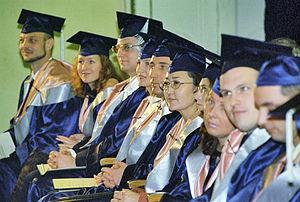
La Russie, en forme longue la fédération de Russie, est un état fédéral transcontinental. Elle est l'héritière de l'Empire russe et l'état continuateur de l'Union des républiques socialistes soviétiques.